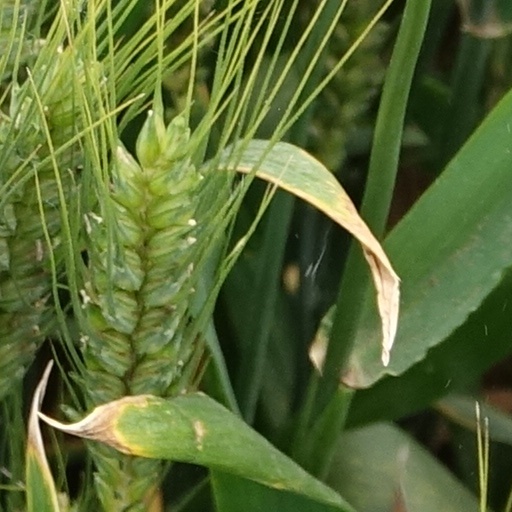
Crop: wheat